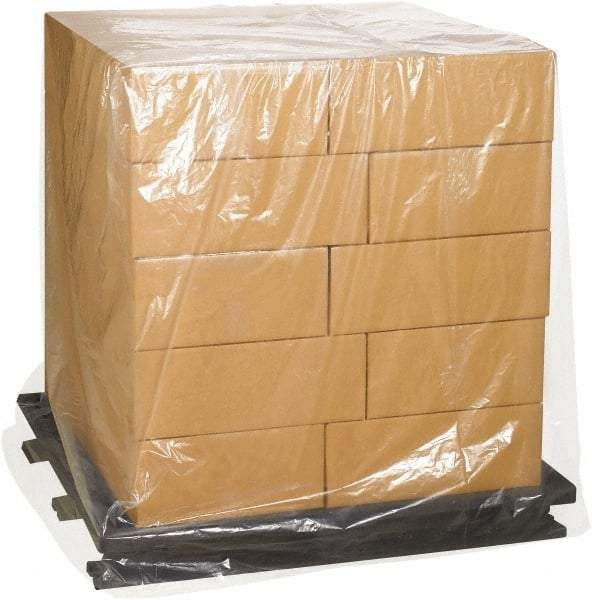
Made in USA - 27" Long x 36" Wide x 65" High Pallet Cover - Clear, Case, 100 Piece
Item #: 39477104 Brand: Made in USA Exact Tooling IR#: 04 Product Specifications Type Pallet Cover Width (Inch) 36 Length (Inch) 27 Height (Inch) 65 Thickness (mil) 1.0000 Package Type Case Color Clear PSC Code 8135
Brand: Made in USA
Category: Business & Industrial > Manufacturing > Packaging Machines > Wrapping Machines